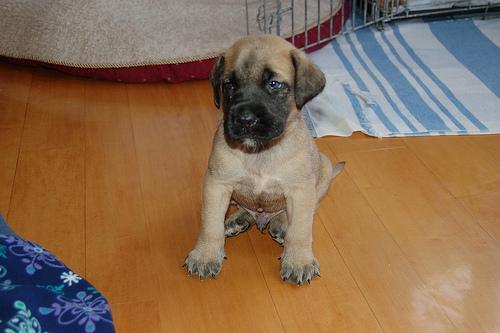
bull_mastiff